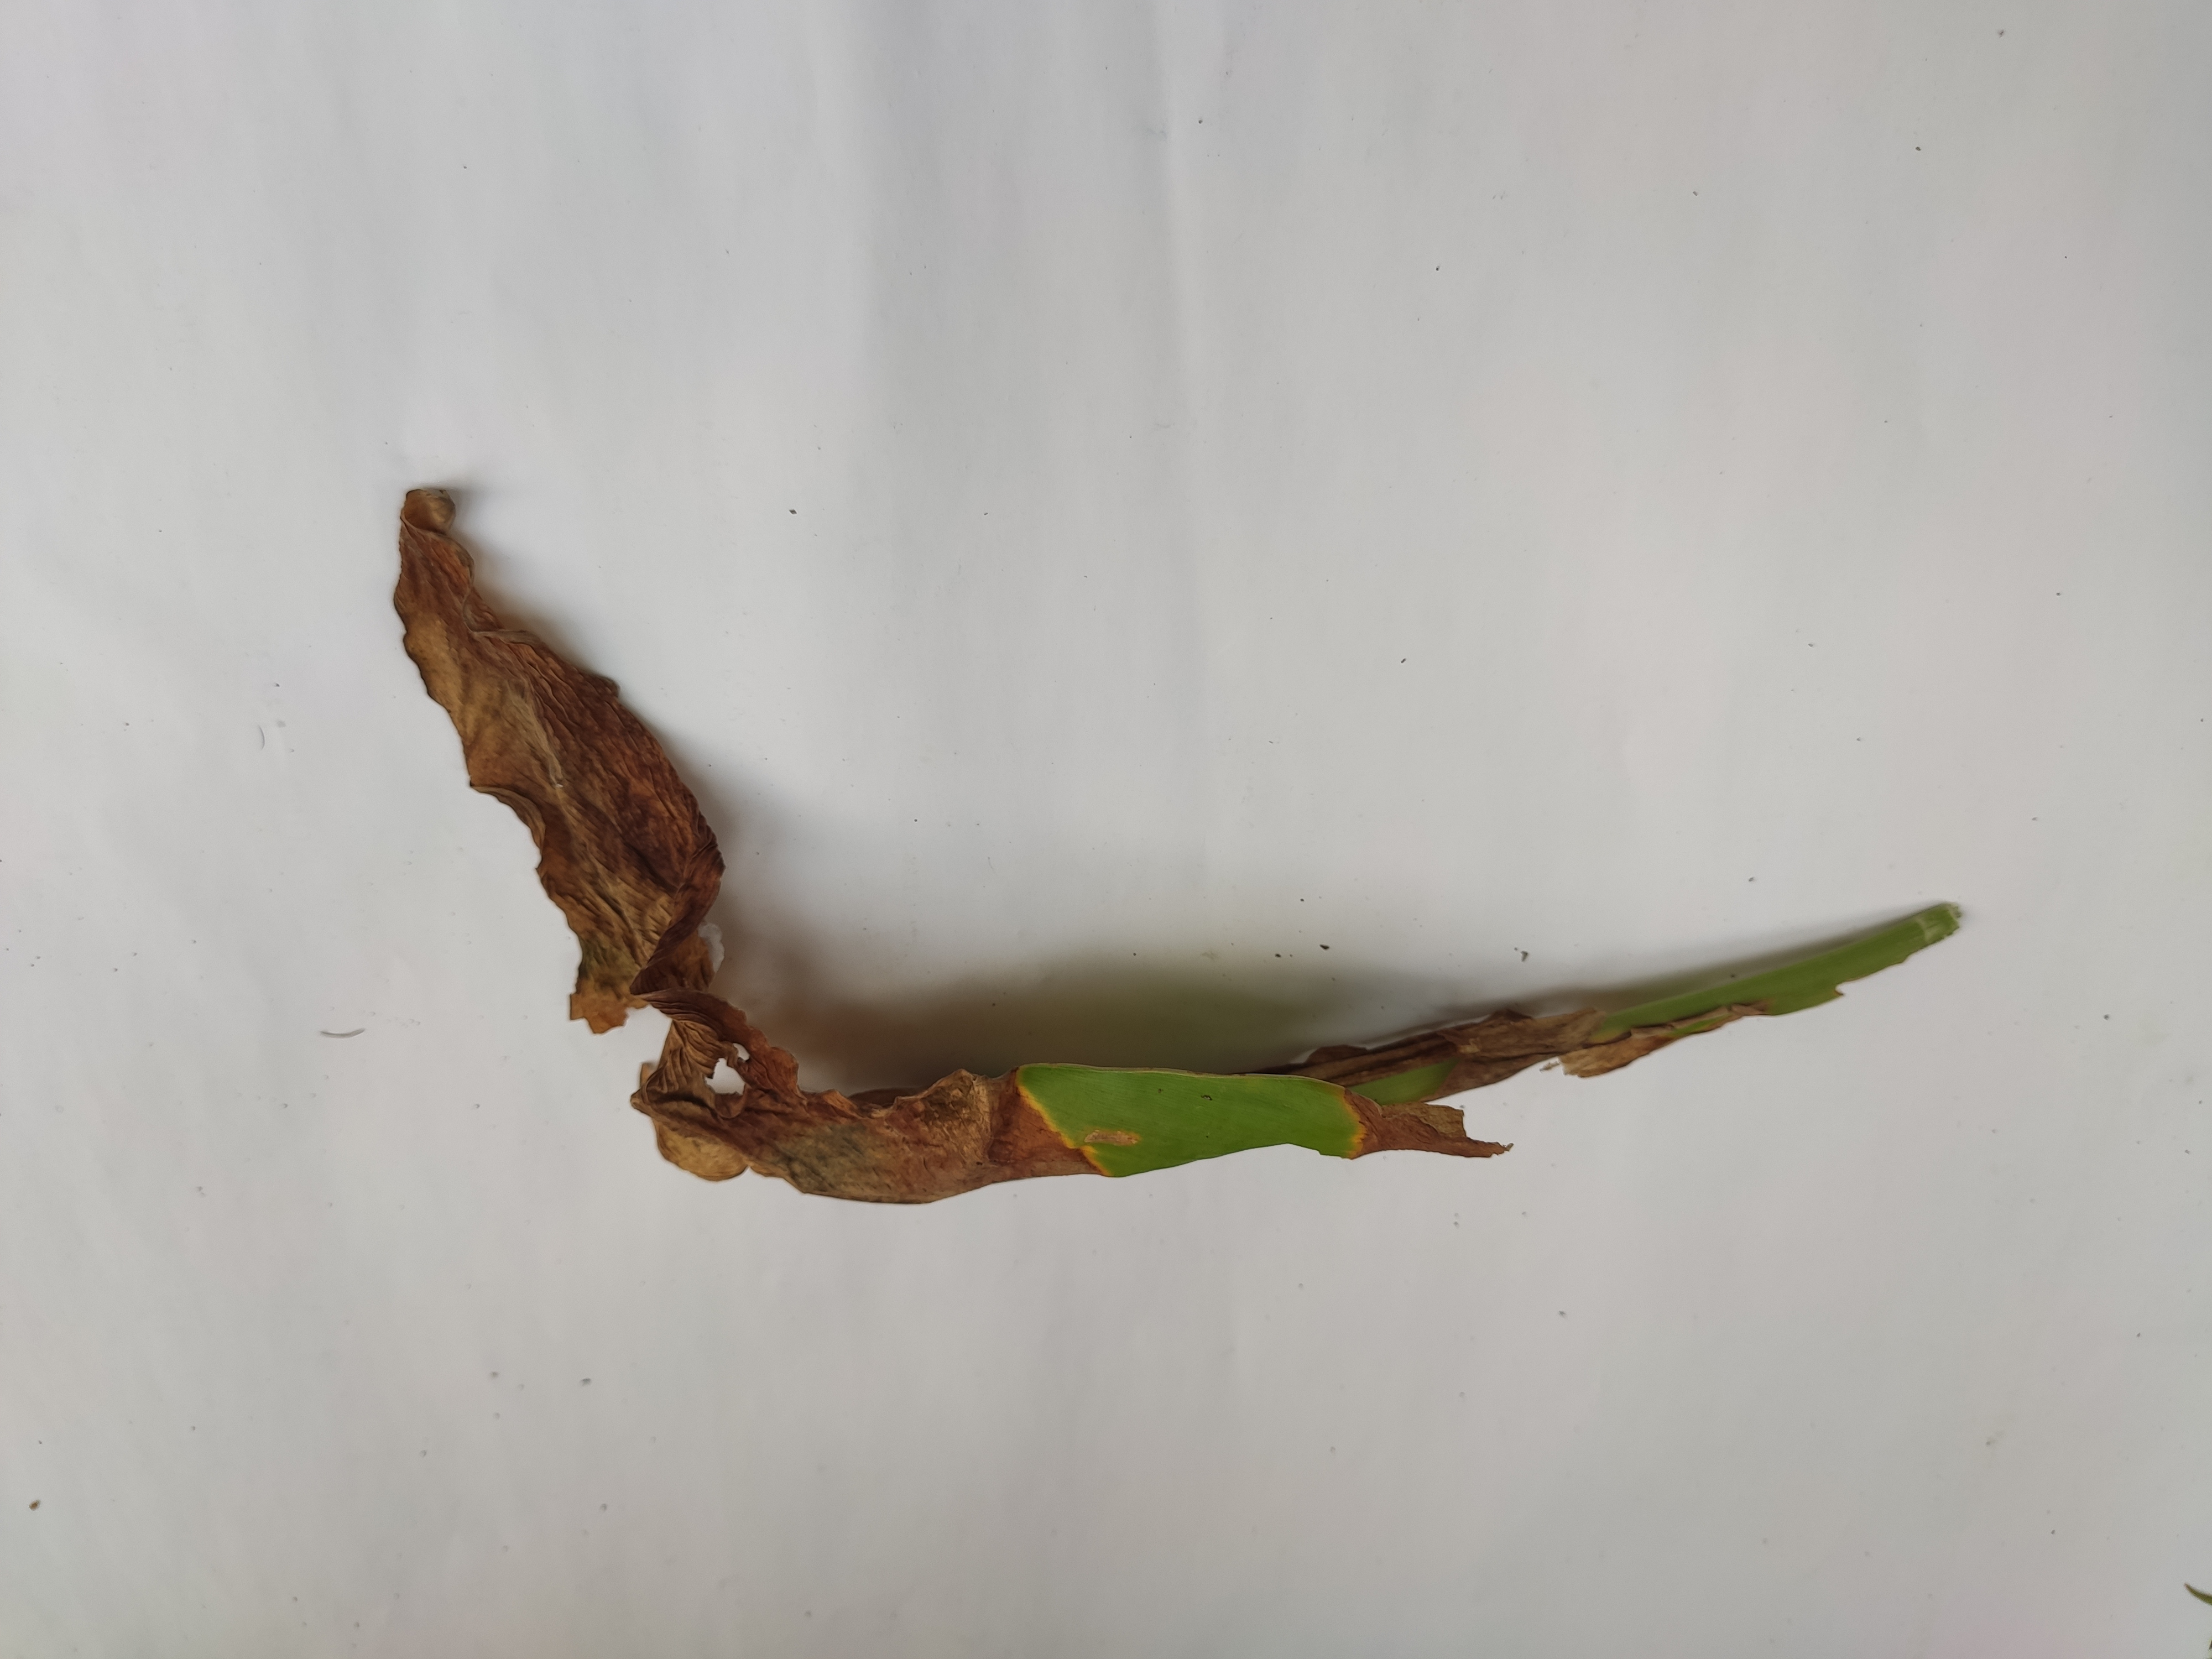
Label: Blotch